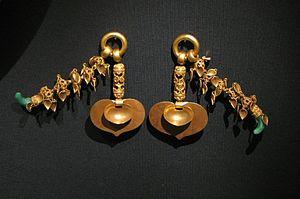
Les tombes royales de Songsan-ri sont un groupe de sept tombes situées à Gongju dans le quartier de Songsan et remontant à l'époque où cette ville était la capitale du royaume coréen de Baekje. Elles sont classées dans la liste du patrimoine mondial de l'UNESCO depuis 2015 dans le groupe des aires historiques de Baekje. La plus célèbre est la tombe n° 7 qui a pu être attribuée au roi Muryeong.
Les trésors nationaux de Corée du Sud sont un ensemble d'objets et de bâtiments qui ont été reconnus par le gouvernement sud-coréen pour leur exceptionnelle valeur historique, artistique et culturelle.
Baekje, est un royaume qui se développa au début de notre ère dans le sud-ouest de la Corée durant la période des Trois Royaumes, un ensemble de petits États qui sont nommés collectivement Gaya tenant le centre du sud de la péninsule.